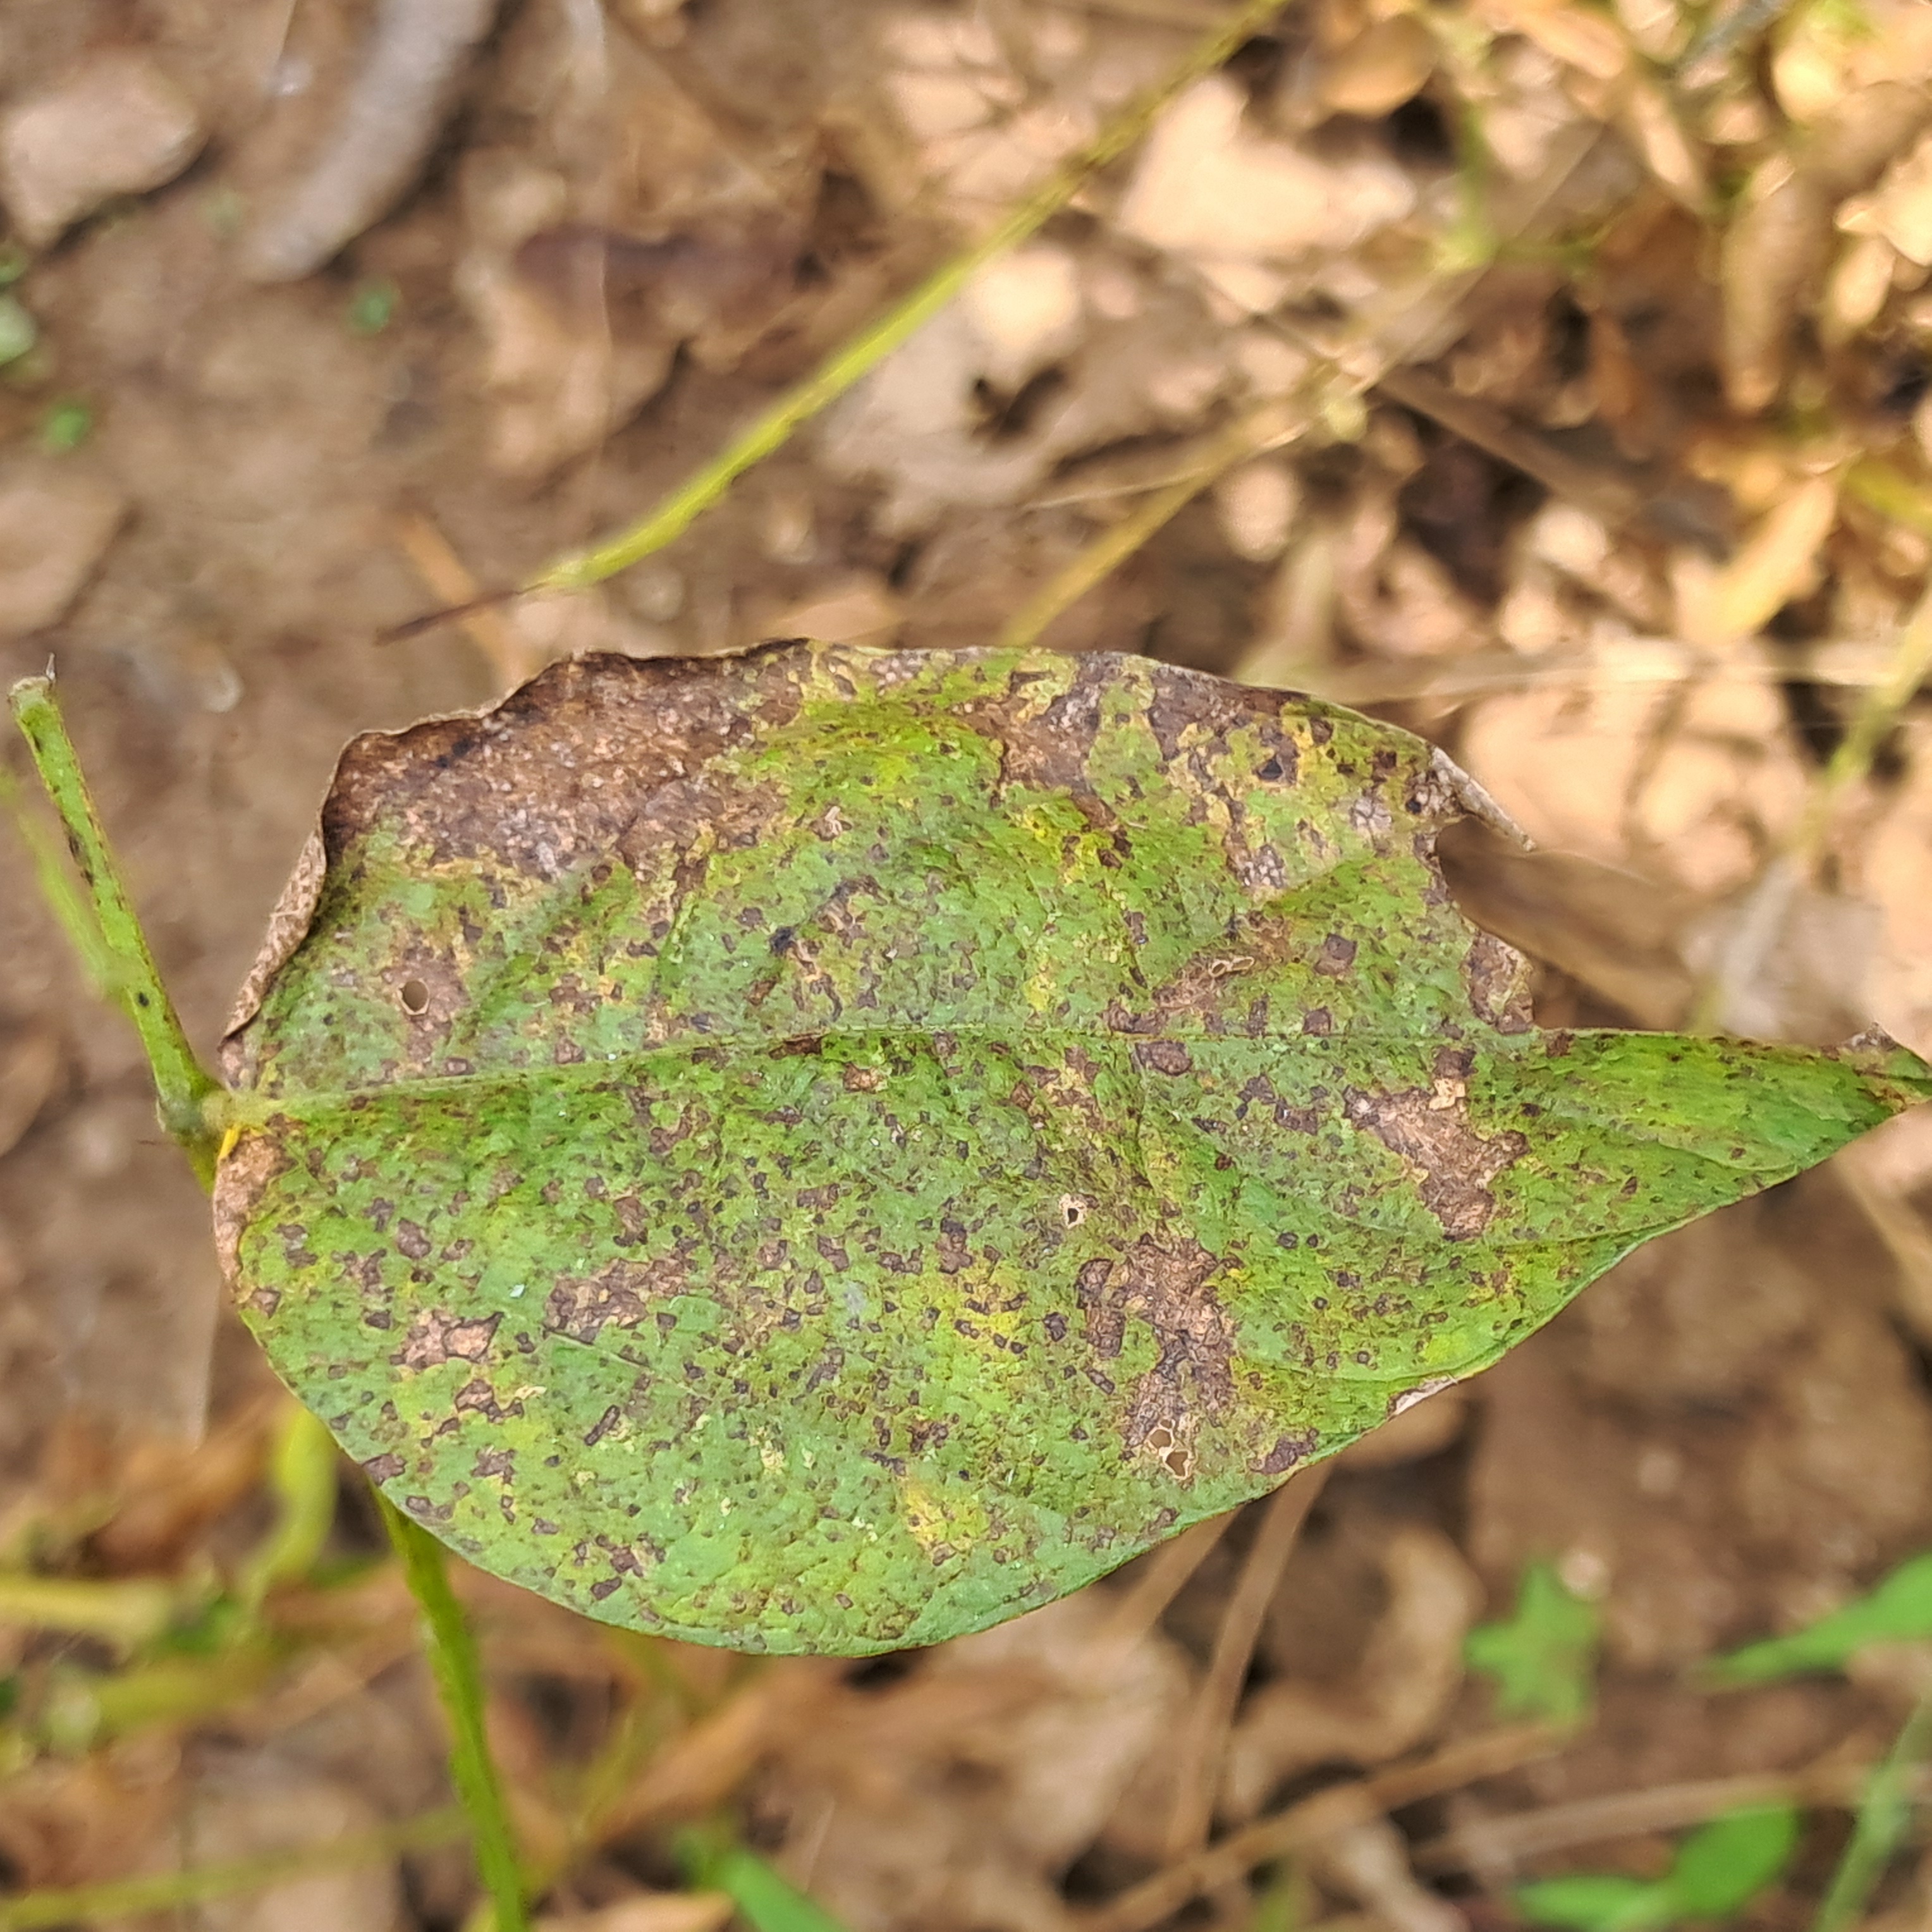
Label: Rust